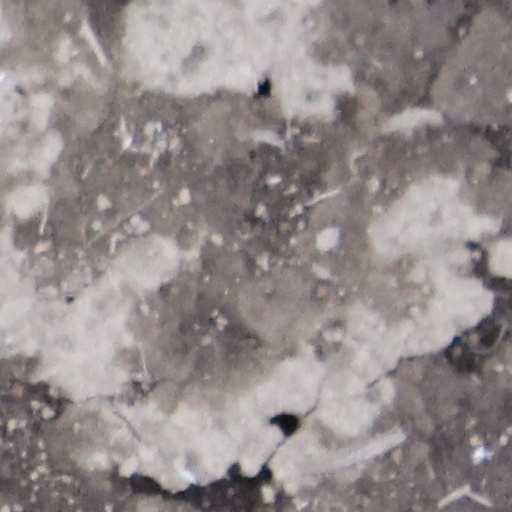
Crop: wheat